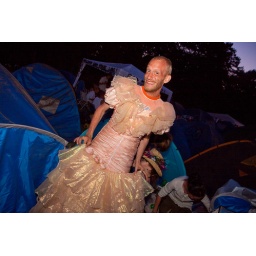
Some guy in a pink dress